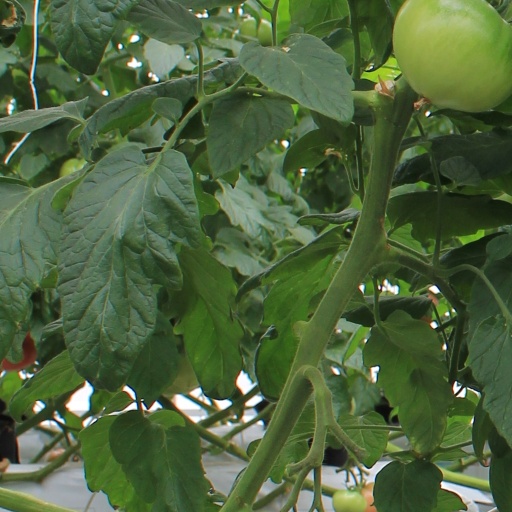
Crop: tomato